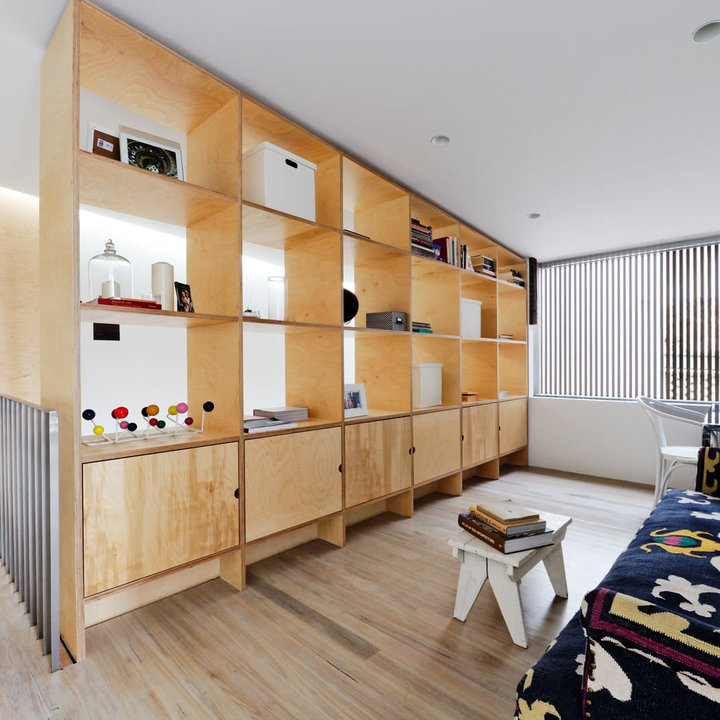
Style: Scandinavian